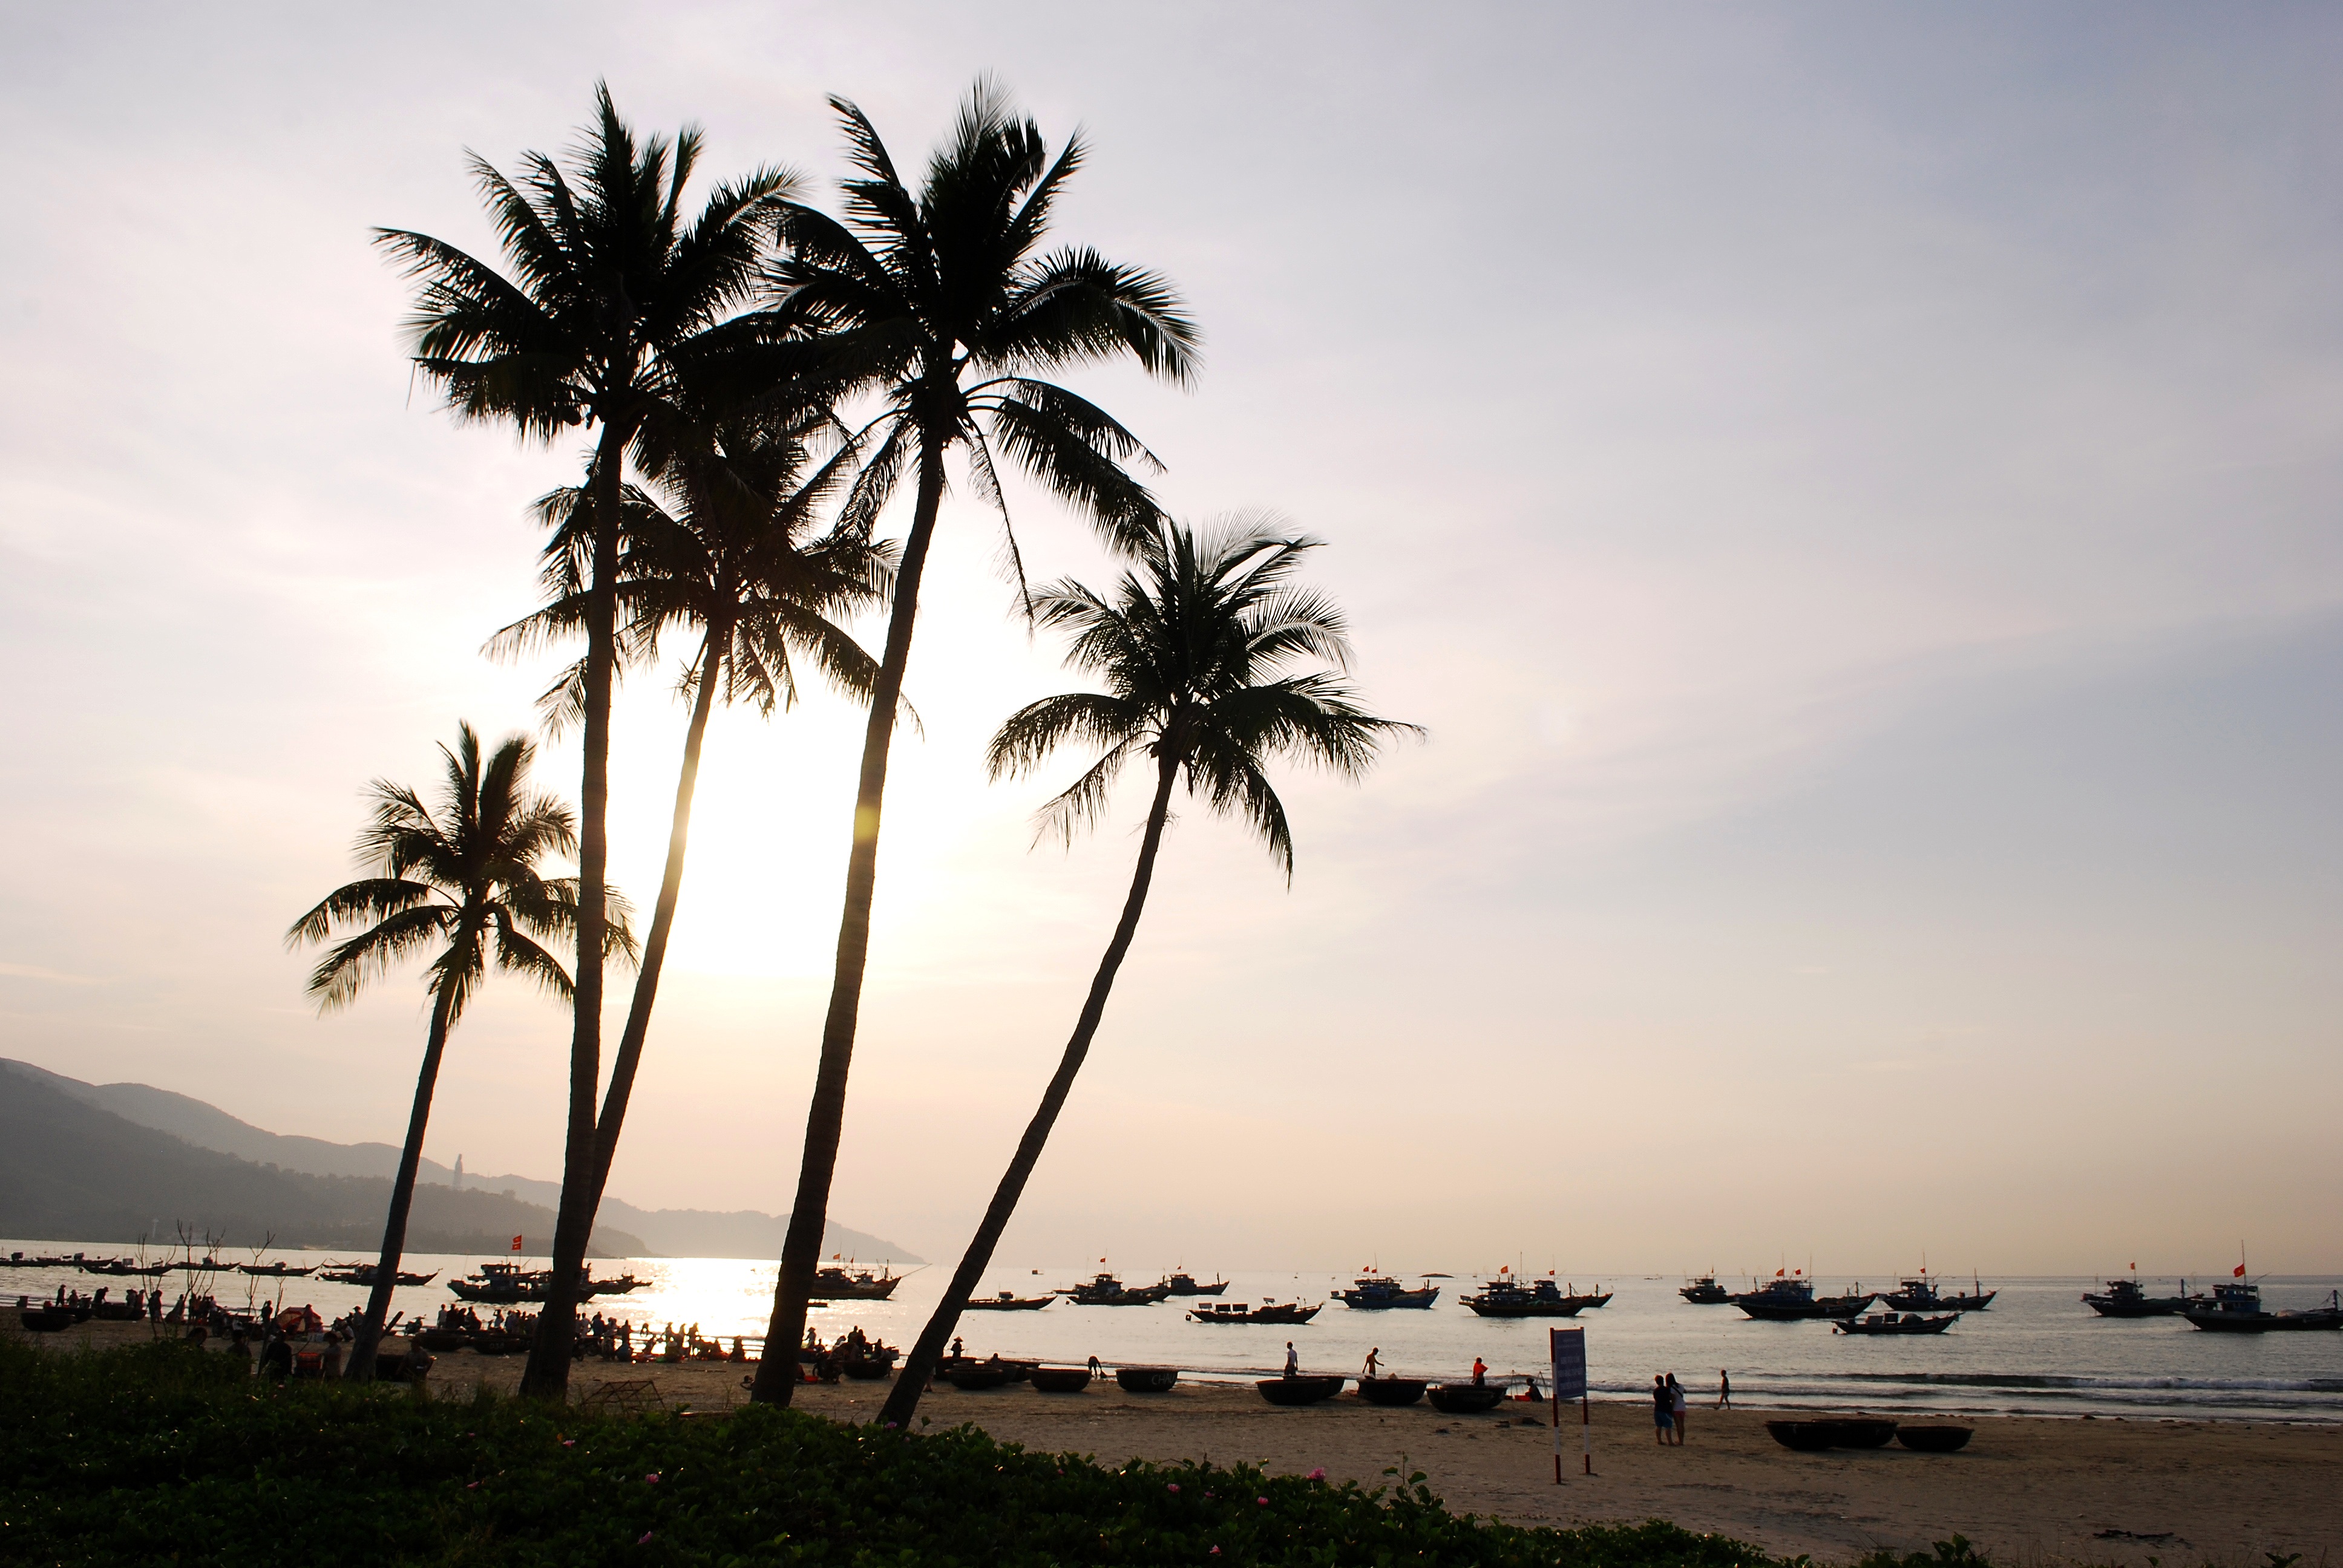
beach, sea, coast, tree, ocean, horizon, plant, sky, sunrise, sunset, sunlight, morning, shore, wind, dawn, travel, dusk, body of water, melons, vietnam, the sea, coconut tree, danang, the beach, da nang sea, woody plant, arecales, palm family